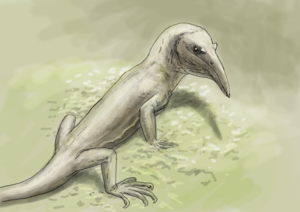
Teraterpeton est un genre éteint de reptiles archosauromorphes allokotosauriens, qui a vécu au Trias supérieur, en Amérique du Nord. Il appartient à la famille des Trilophosauridae.